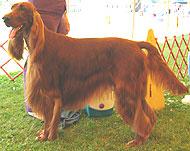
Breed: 207-n000011-Irish_setter